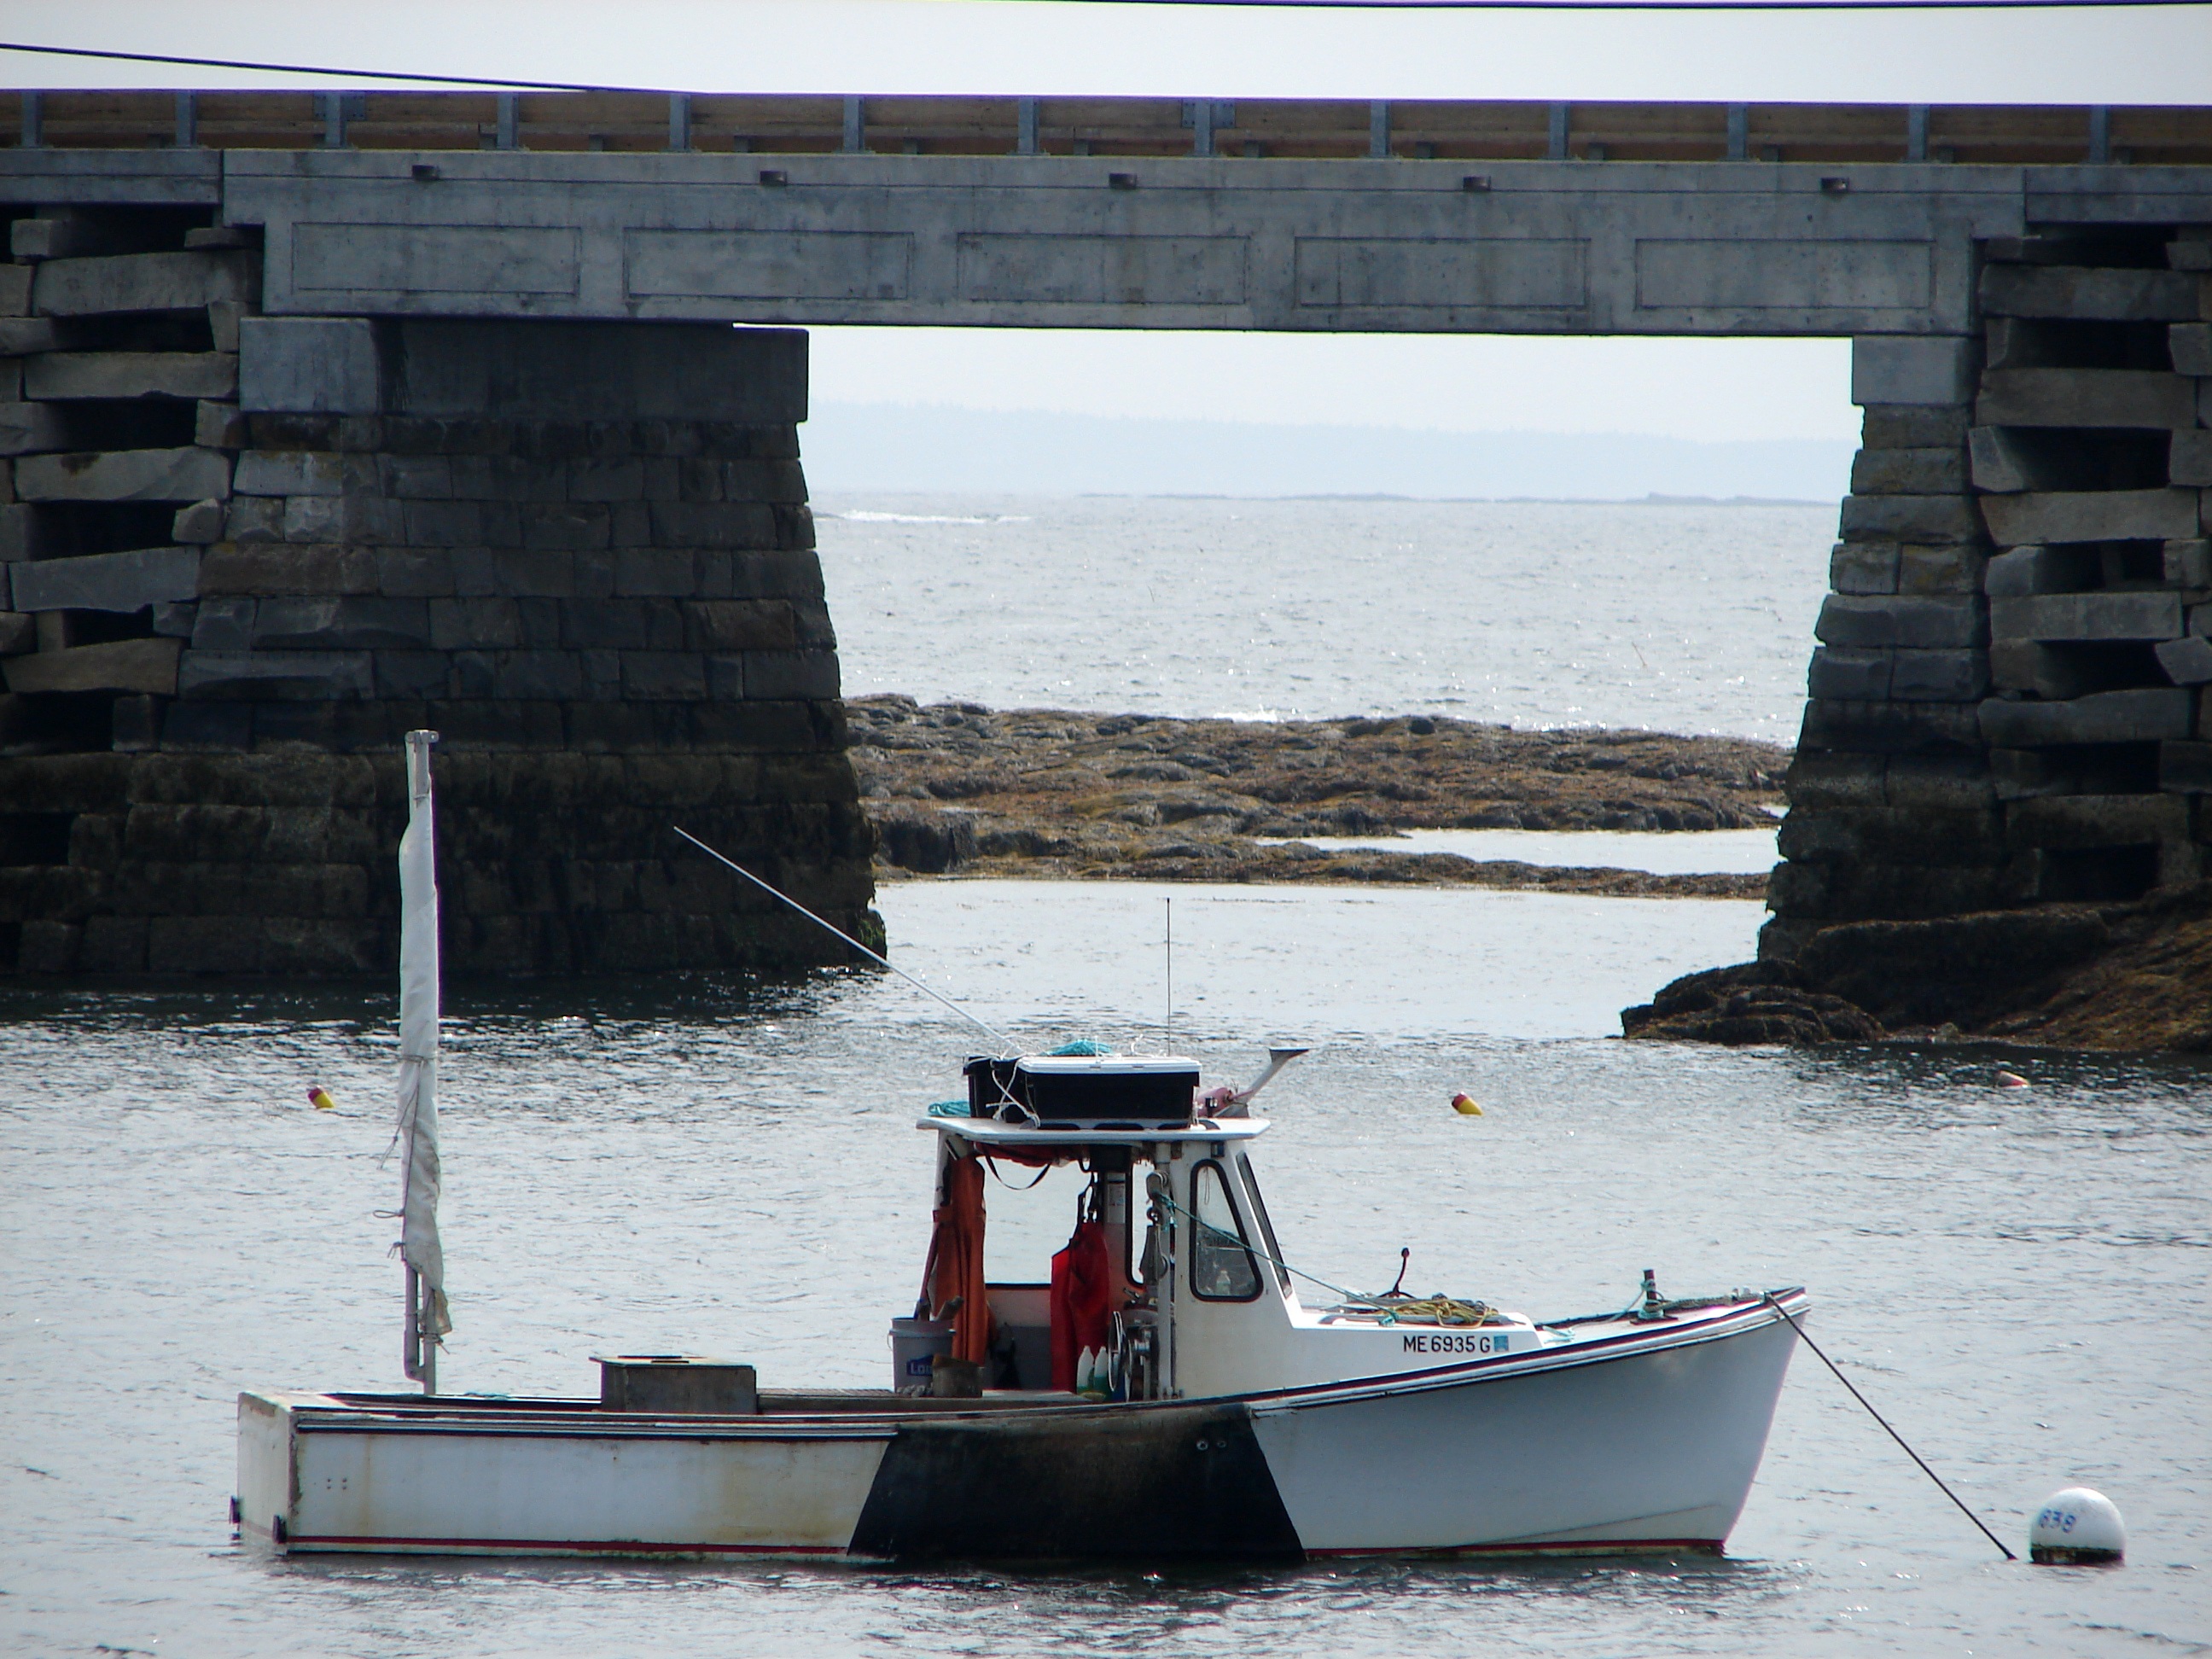
sea, coast, water, boat, bridge, vehicle, bay, island, waterway, boating, watercraft, bailey, maine, fishing vessel, cribstone